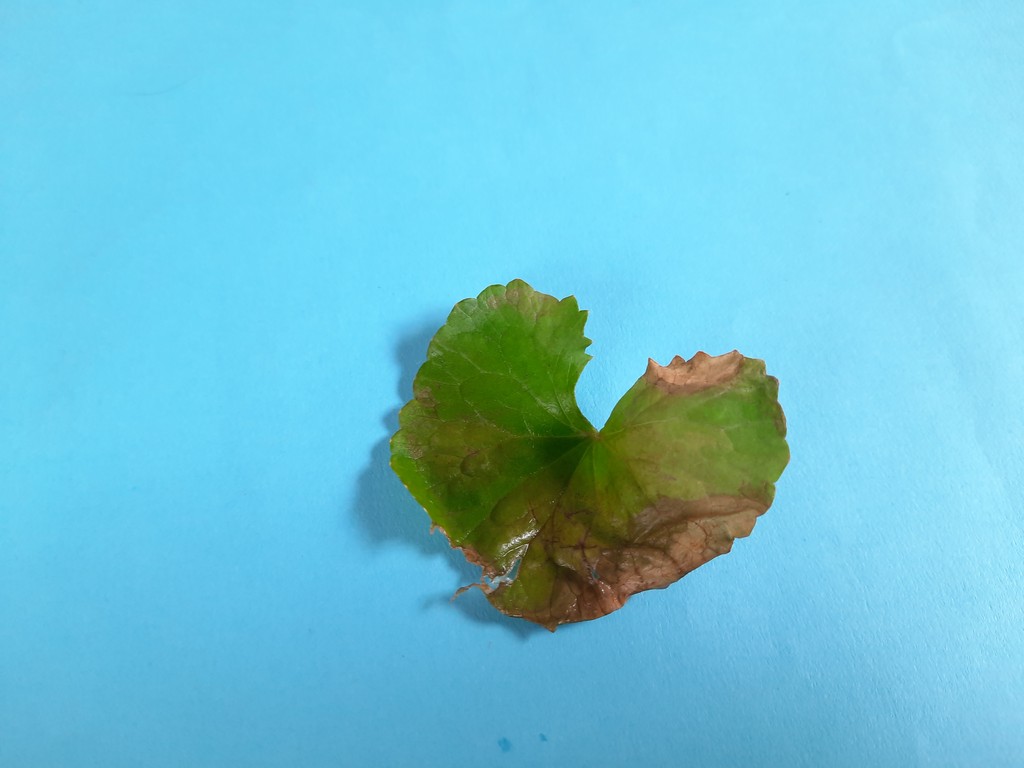
Label: Unhealthy